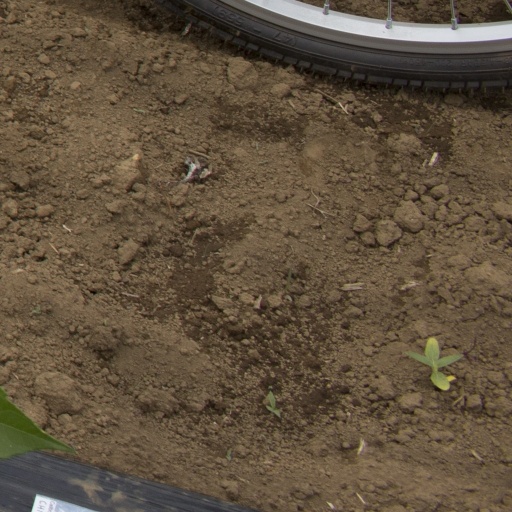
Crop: Jerusalem artichoke